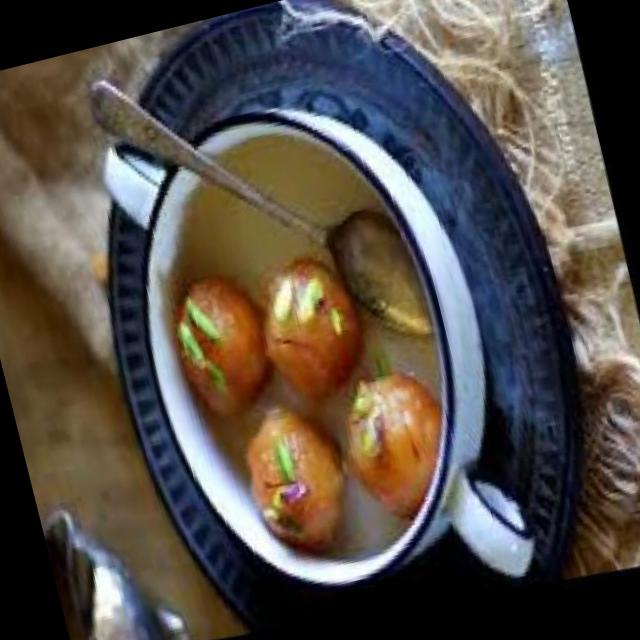
Dish: gulab_jamun